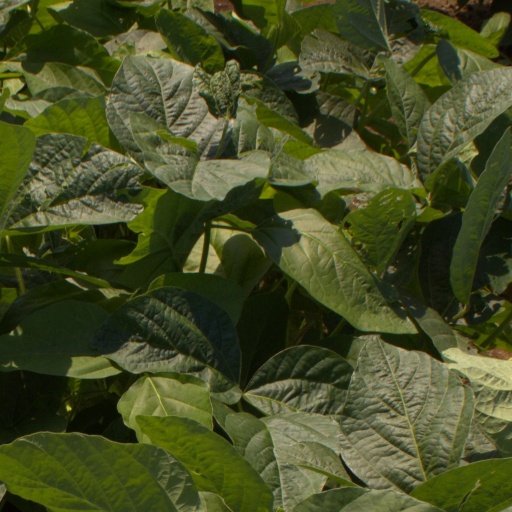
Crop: soybean